Charles Savile Roundell

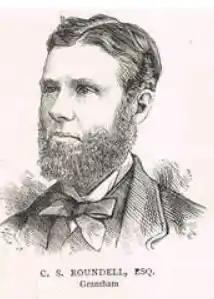
Roundell in 1880

Charles Savile Roundell (19 July 1827 – 3 March 1906) was an English cricketer, lawyer and Liberal politician who sat in the House of Commons in two periods between 1880 and 1895.